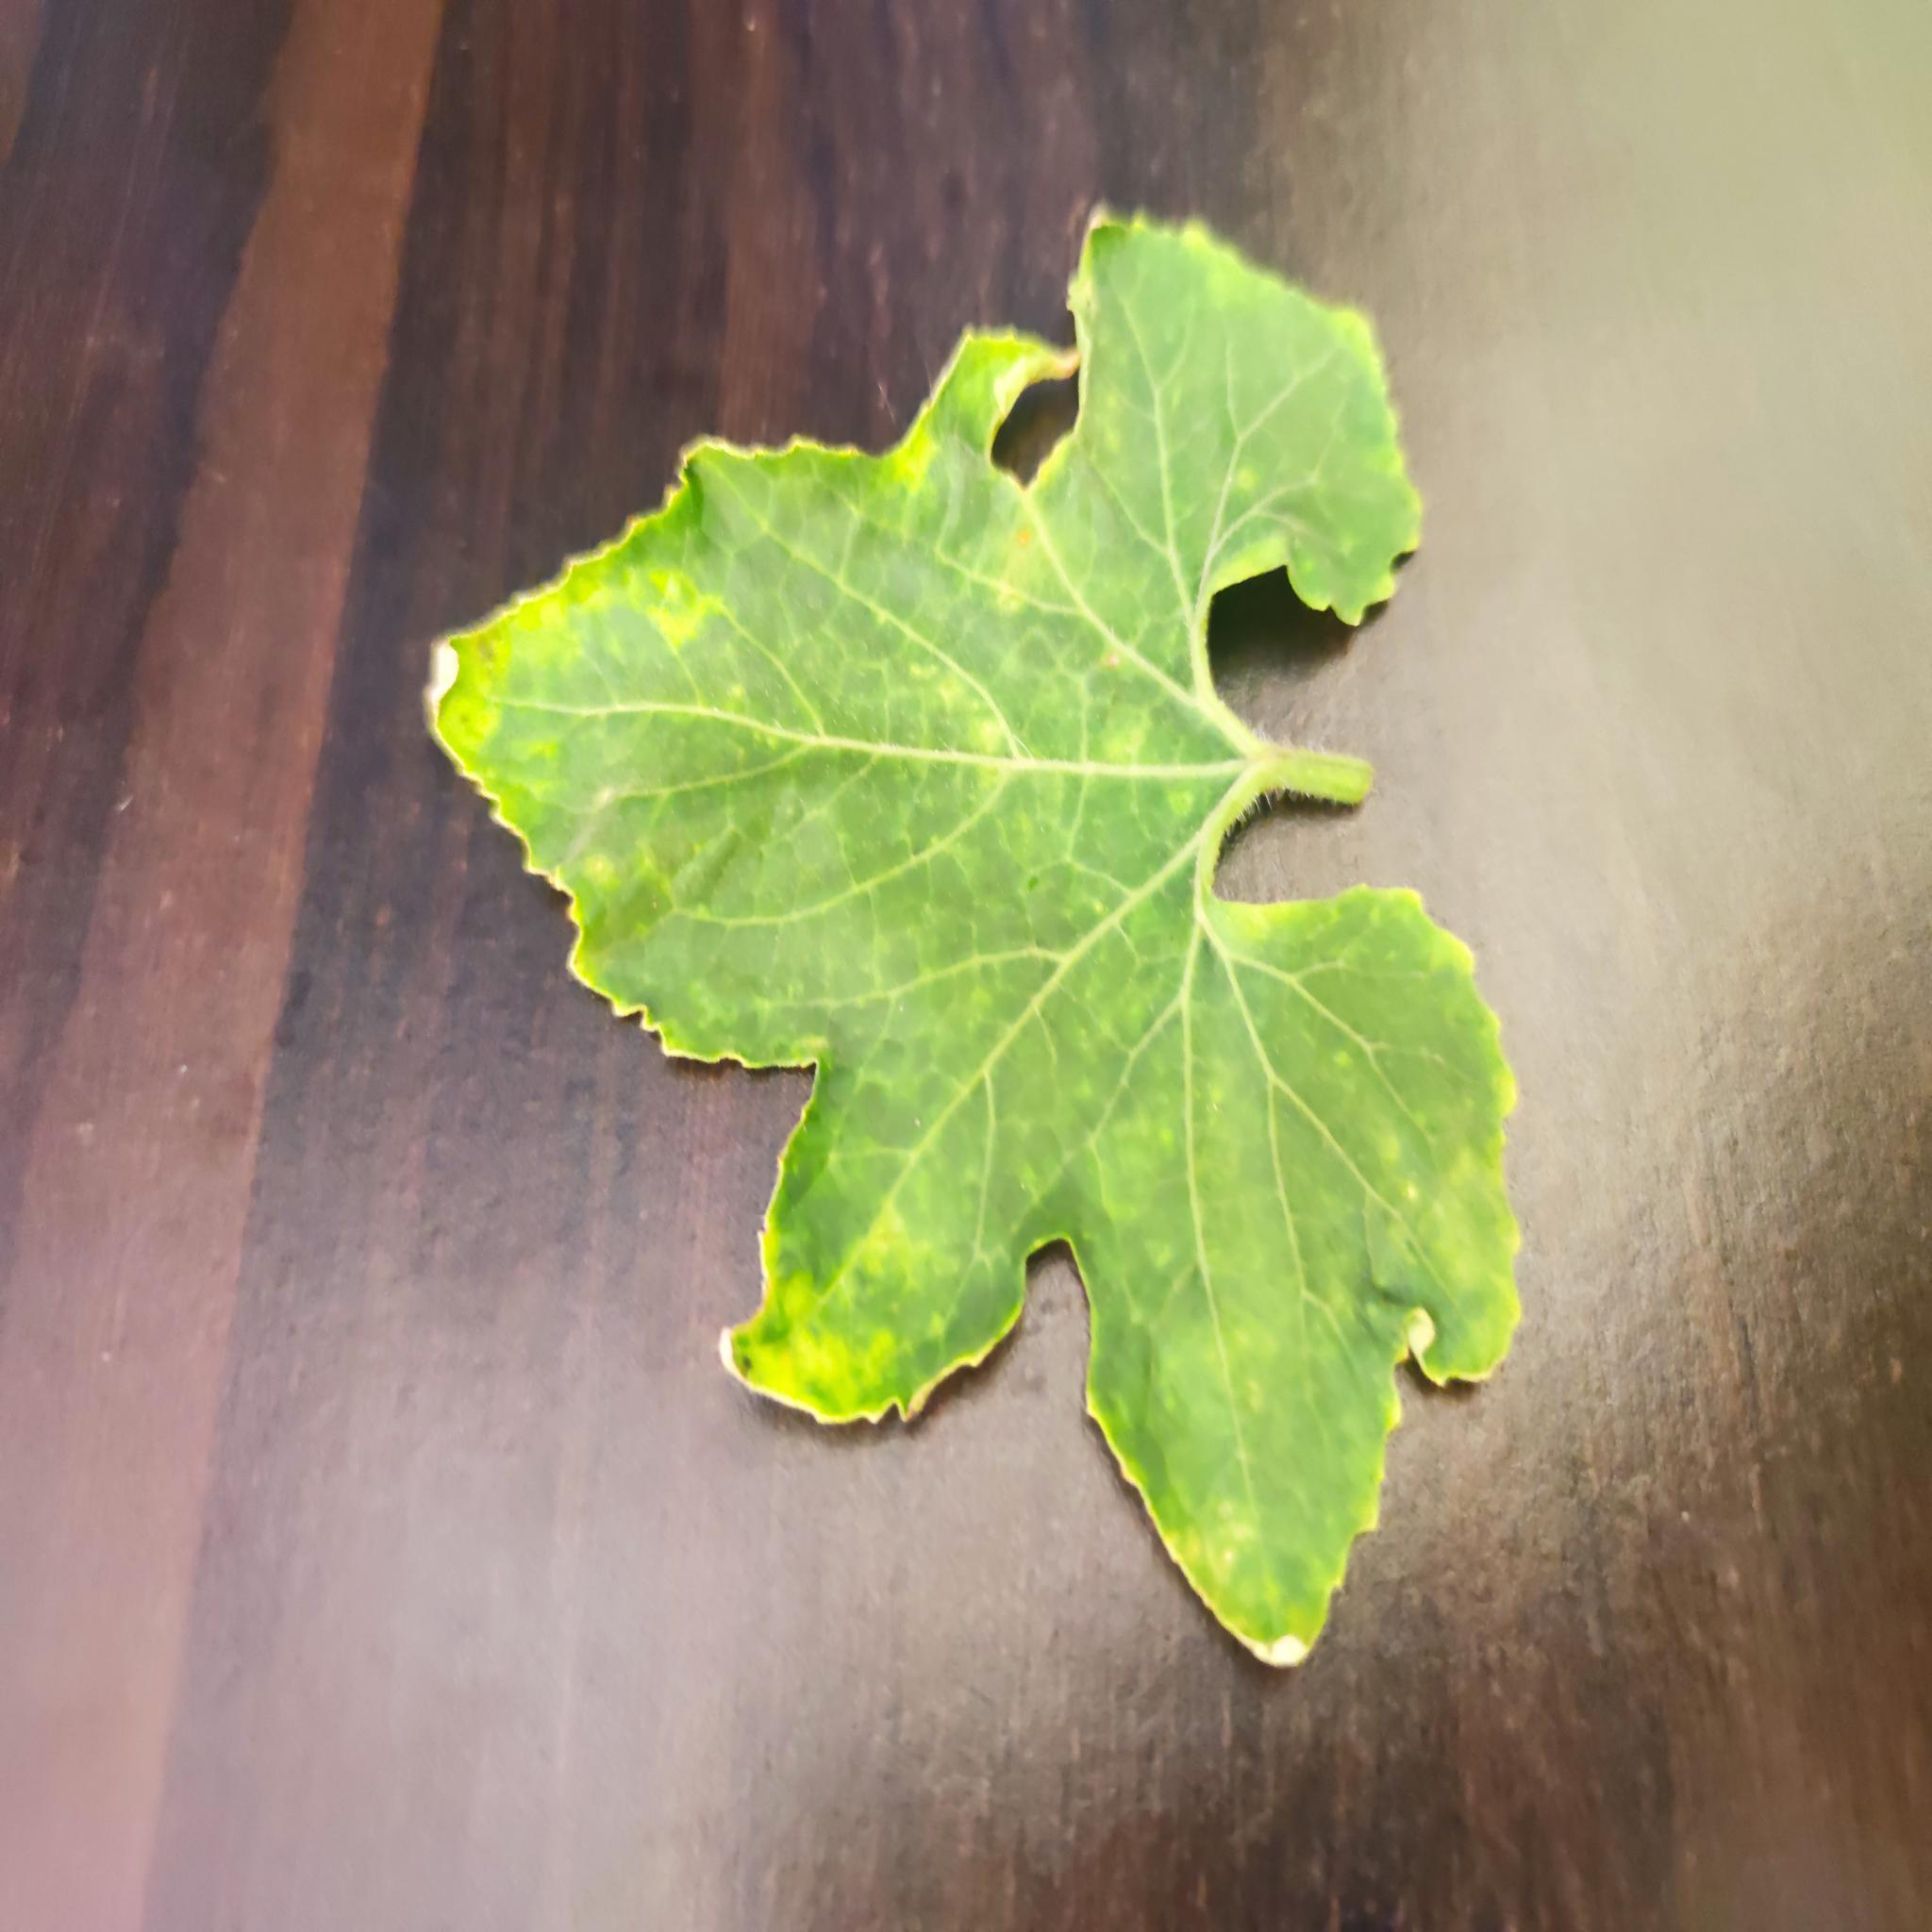
Label: Downy mildew